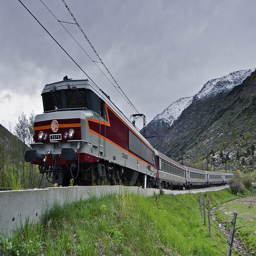
a close up of a train on a train track
A train is moving along the tracks beside a mountain.
A long passenger train that is going quickly down the track.
a fast moving passenger train moving down the track
A train going pass snow mountains during the day.